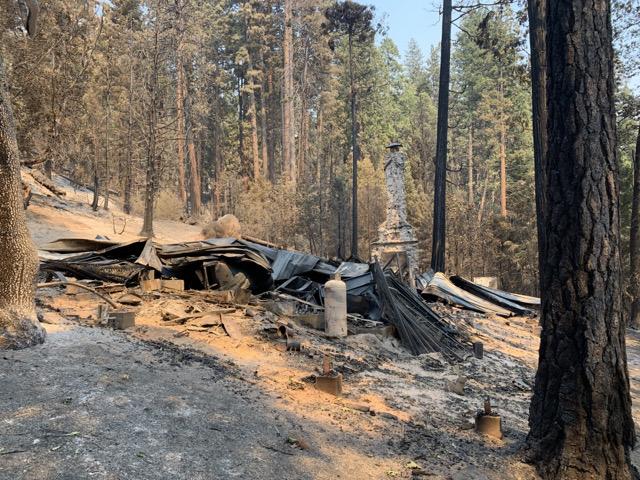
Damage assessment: destroyed